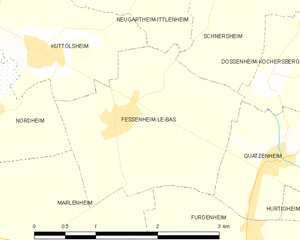
Carte des communes françaises